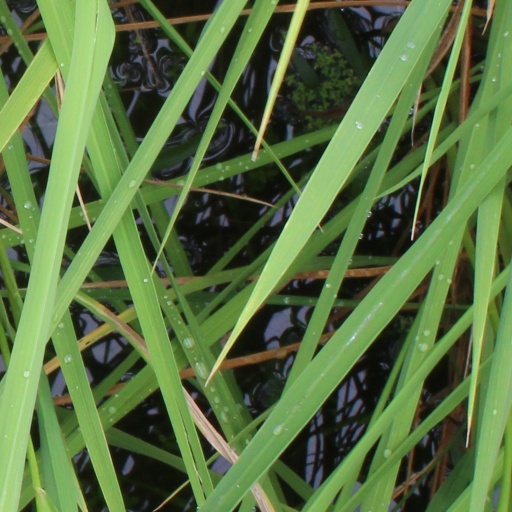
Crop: rice